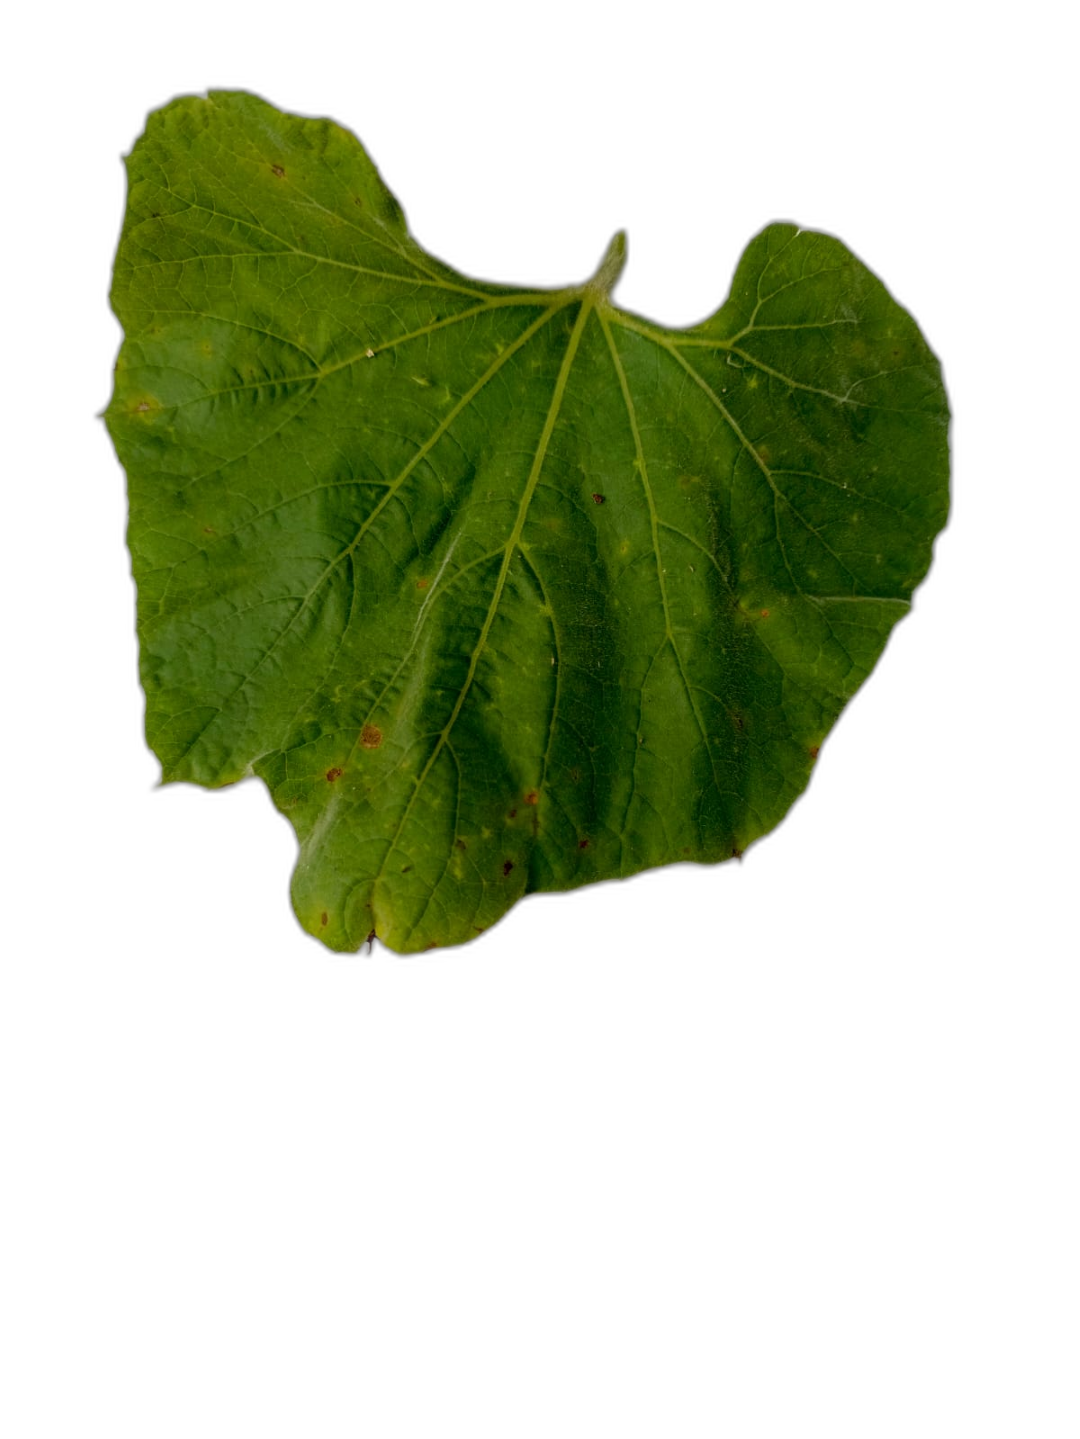
Crop: Bottle Gourd
Label: Alternaria_Leaf_Blight